Interstate 66

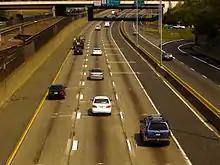
I-66 in Fairfax County with the Metrorail Orange Line in the median. The left lane is an HOV lane, and the right shoulder is used as a travel lane during rush hour; both lanes were widened as part of the Transform 66 project.

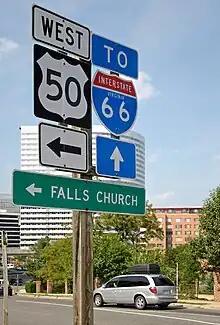
I-66 westbound in Rosslyn

I-66 begins at a directional T interchange with I-81 near Middletown, Virginia. It heads east as a four-lane freeway and meets US 522/US 340 at a partial cloverleaf interchange. The two routes head south to Front Royal and north to Lake Frederick. I-66 continues east and crosses the Blue Ridge at Manassas Gap, paralleling SR 55 (John Marshall Highway) and meeting US 17 at a partial interchange with no access from southbound US 17 to westbound I-66. SR 55 also merges onto the freeway at this interchange, forming a three-way concurrency that ends near Marshall, with SR 55 leaving along with U.S. Route 17 Business (US 17 Bus.) and US 17 leaving at the next exit. The freeway then passes through Bull Run Mountain at Thoroughfare Gap.